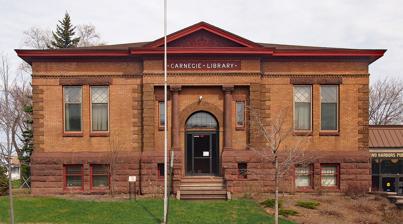
Building: Two Harbors Carnegie Library
Country: United States of America
Year built: 1909
United States historic place Two Harbors Carnegie Library U.S. National Register of Historic Places The Two Harbors Carnegie Library from the west Show map of Minnesota Show map of the United States Location Two Harbors, Minnesota Coordinates 47°1′20.68″N 91°40′14.44″W / 47.0224111°N 91.6706778°W / 47.0224111; -91.6706778 Built 1909 Architect Austin Terryberry Architectural style Classical Revival NRHP reference No. 86002121 Added to NRHP July 31, 1986 The Two Harbors Carnegie Library , located at 320 Waterfront Avenue, Two Harbors , Minnesota , United States, is a public library building built in 1909 with a $15,000 grant from Andrew Carnegie . This was one of over 3,000 libraries in 47 states funded by Carnegie. It was built in the Classical Revival style with brick and sandstone. References